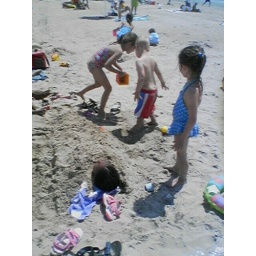
Gabi buried in the sand by the big girls